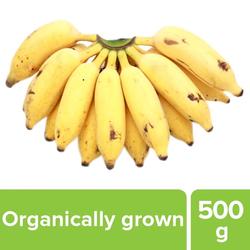
Label: Banana